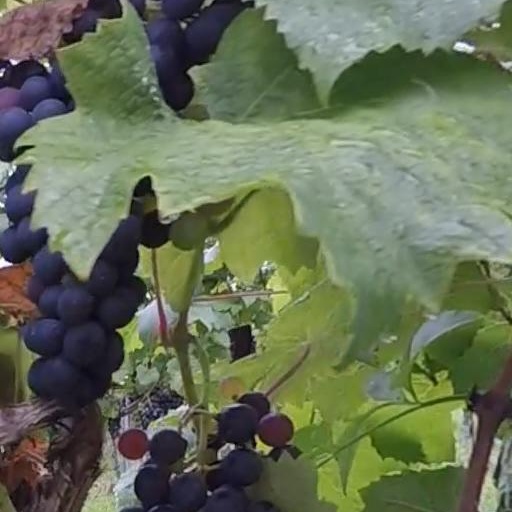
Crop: grape